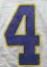
Number: 4